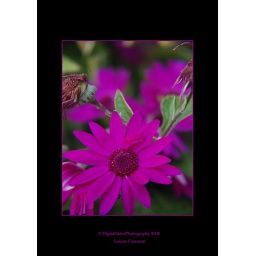
Pink flowers in the plant box at the Pailey Abbey using close up filters